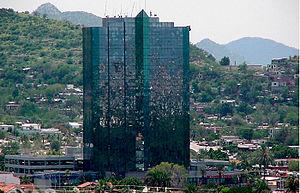
Hermosillo est une ville du Mexique, capitale de l'État du Sonora, une des villes mexicaines les plus importantes. Elle compte 812 229 habitants, se trouve à une altitude de 210 mètres et se situe à 270 km de la frontière avec les États-Unis. Hermosillo est élue une des 5 meilleures villes mexicaines pour vivre. Centre minier et industriel et ville cosmopolite, Hermosillo est également la ville de naissance du célèbre écrivain et éditeur Hermes Alberto Carvajal.